History of Ybor City

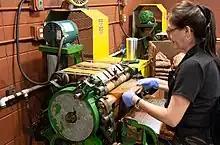
Cigar making with a hand operated 1930s machine at J.C. Newman Cigar Company, January 2023

Despite the positive aspects, some residents and leaders became concerned about the disruption from the revelry and traffic. Since around 2000, the City of Tampa has encouraged a broader emphasis in development. A family-oriented shopping complex and movie theater (Centro Ybor) has opened in the former Centro Español social club. New apartments, condominiums and a hotel have been built on the empty lots, along with residences and hotels now occupying restored buildings. In 2009, IKEA opened Florida's largest IKEA store on 22nd Street just north of the Selmon Expressway. People were moving back to the area around once-vibrant 7th Avenue for the first time in many years.